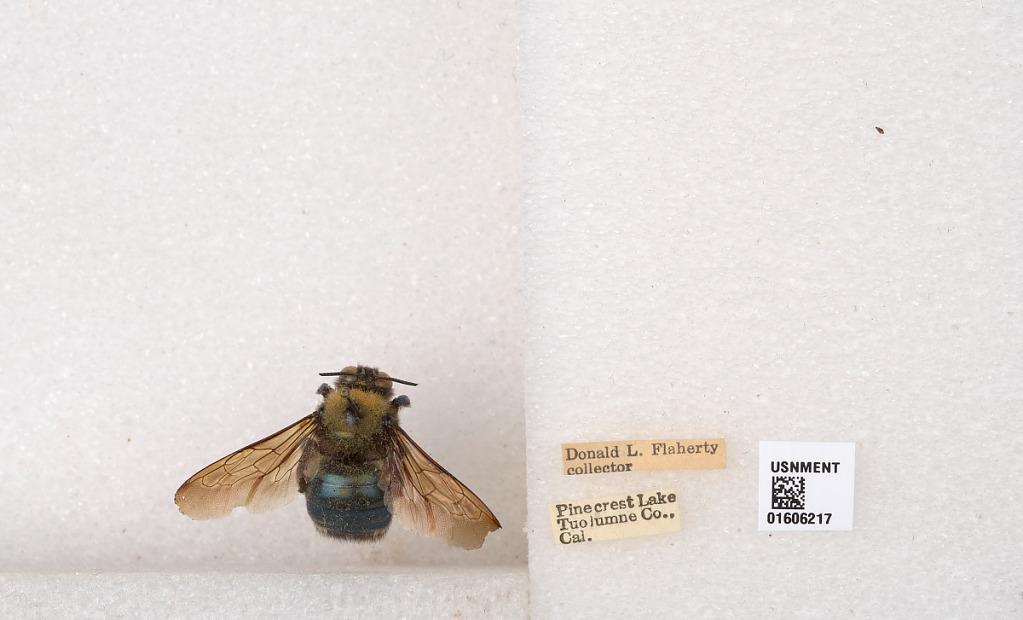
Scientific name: Xylocopa (Xylocopoides) californica californica Cresson
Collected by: D. Flaherty
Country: United States
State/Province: California
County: Tuolumne
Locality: Pinecrest Lake
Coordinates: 38.1961, -119.982